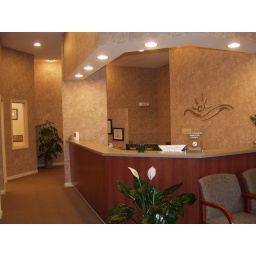
Dr. Moorhead dental office front desk by Design Ergonomics